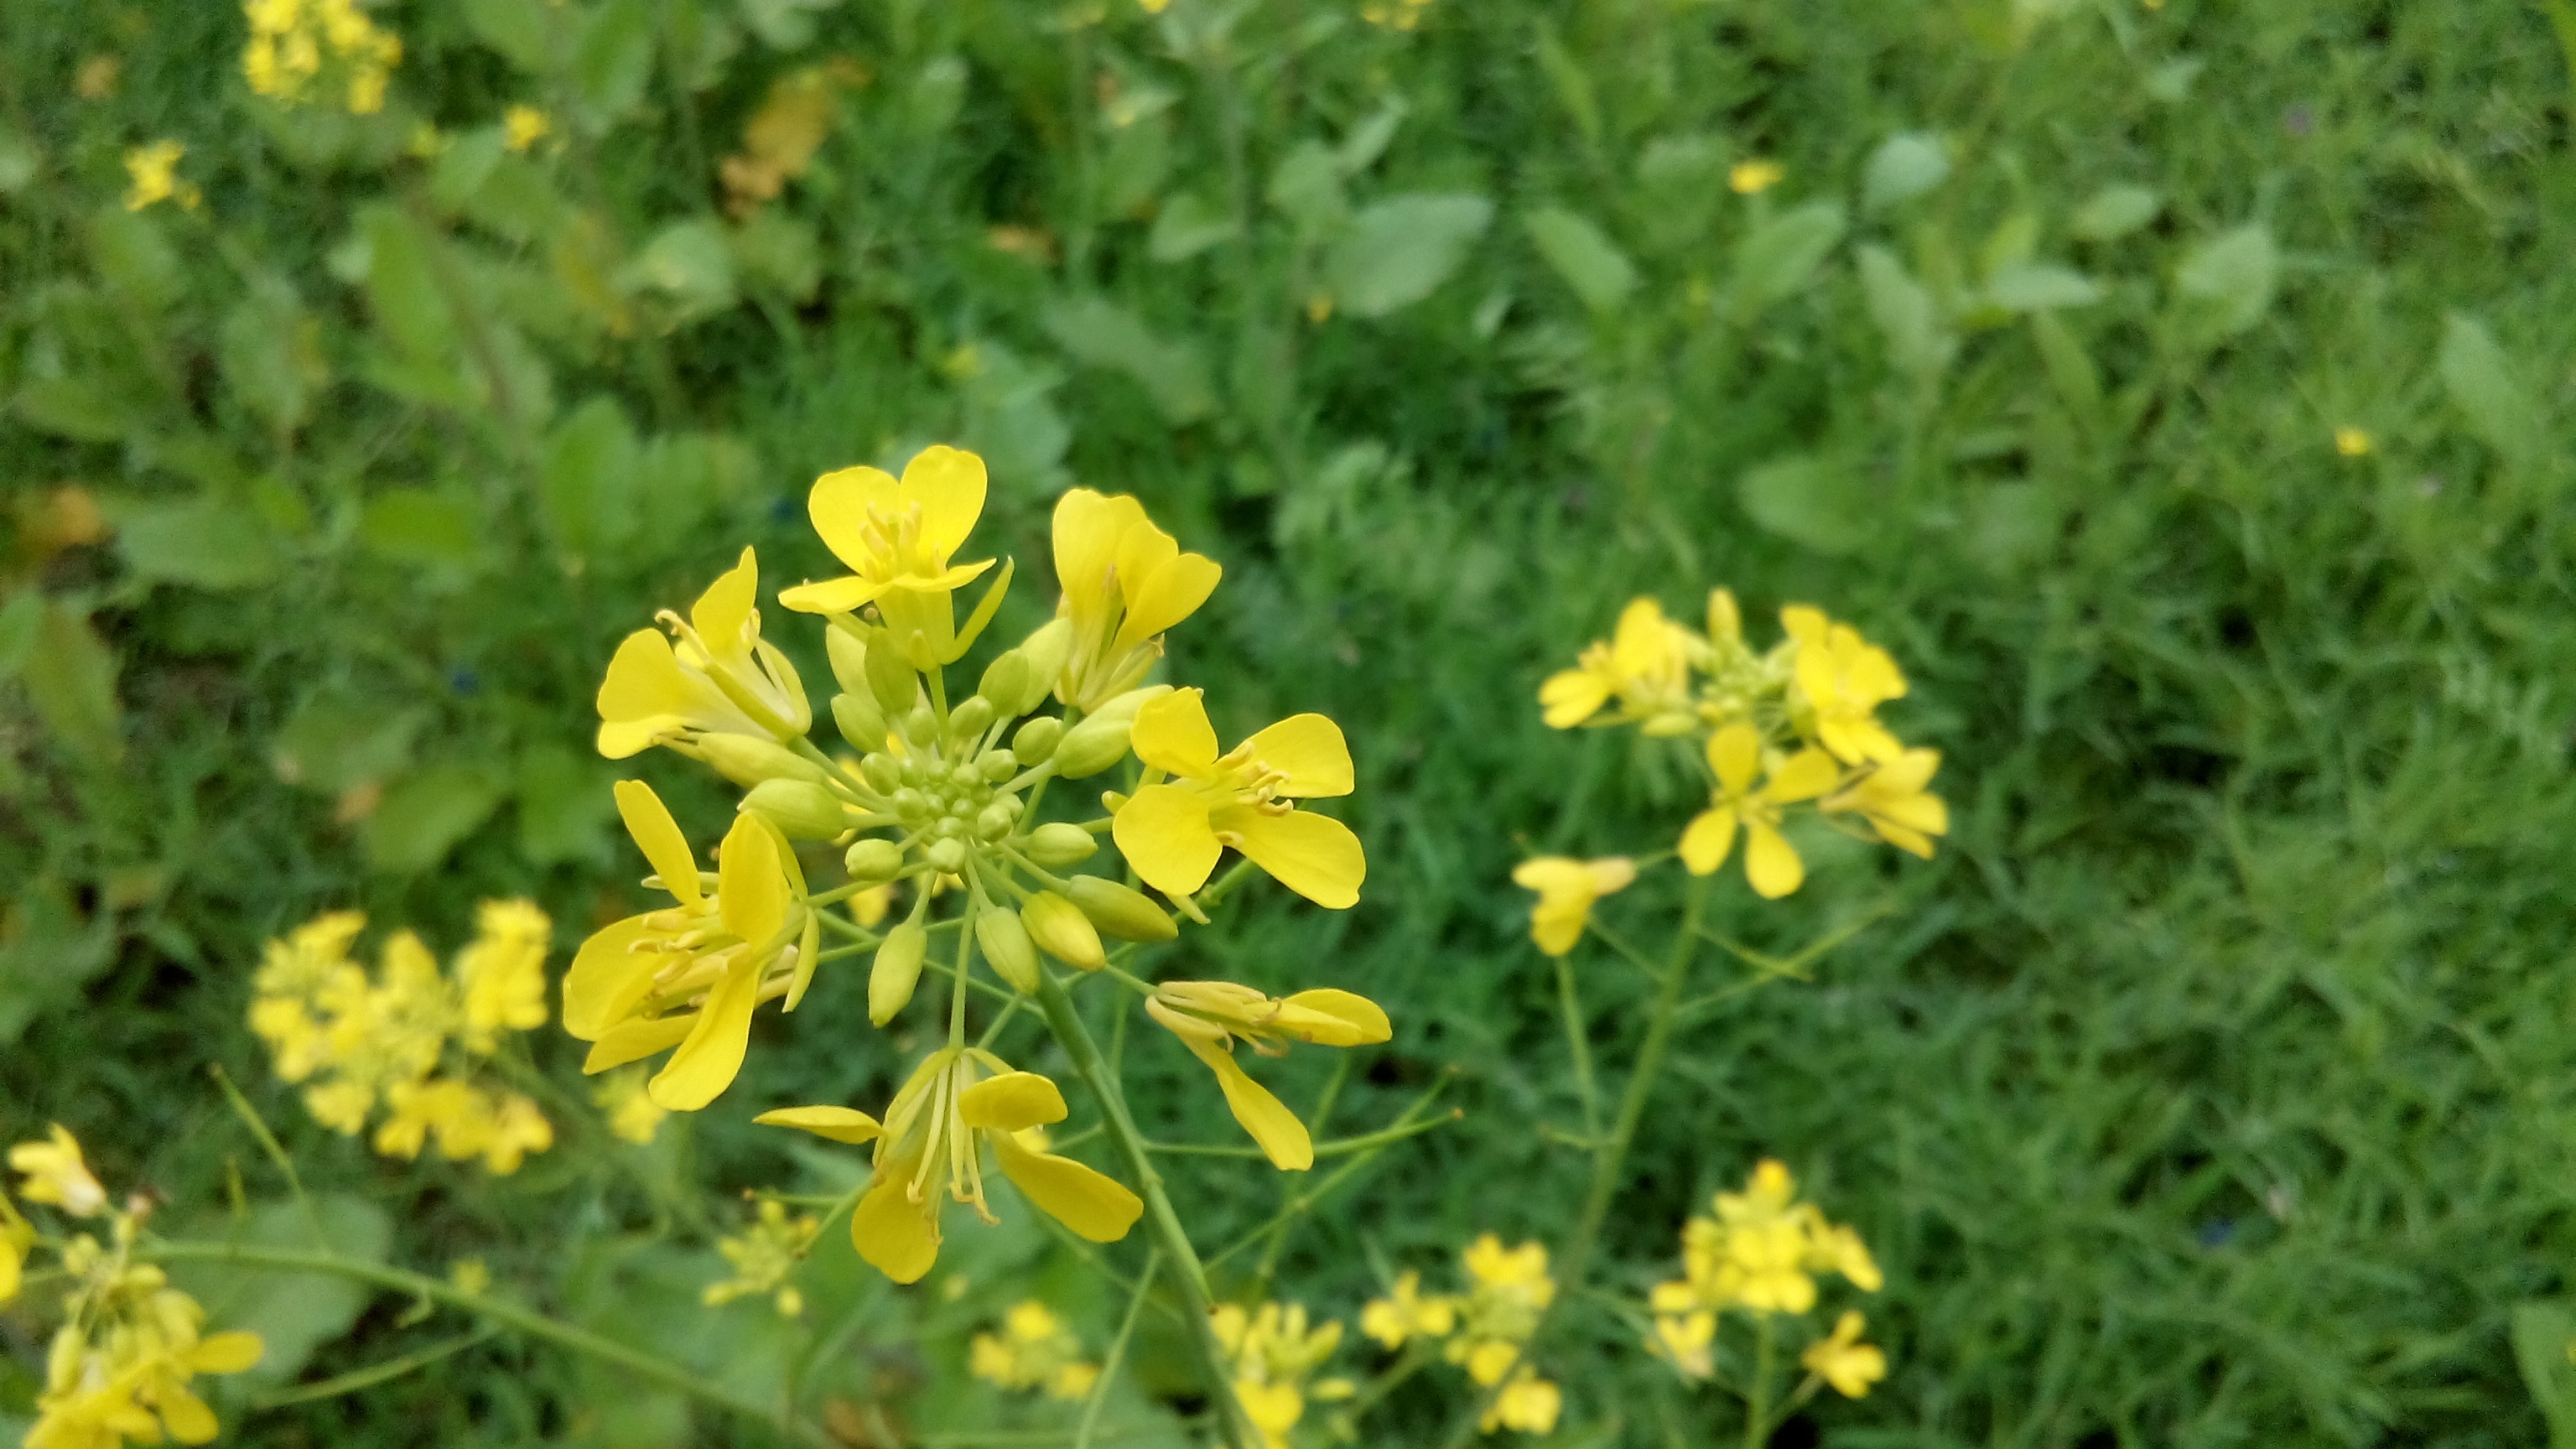
plant, meadow, prairie, flower, produce, vegetable, yellow, flora, rapeseed, wildflower, shrub, rue, canola, evening primrose, mustard, brassica, flowering plant, subshrub, land plant, mustard plant, brassica rapa, common tormentil, common rue, chelidonium